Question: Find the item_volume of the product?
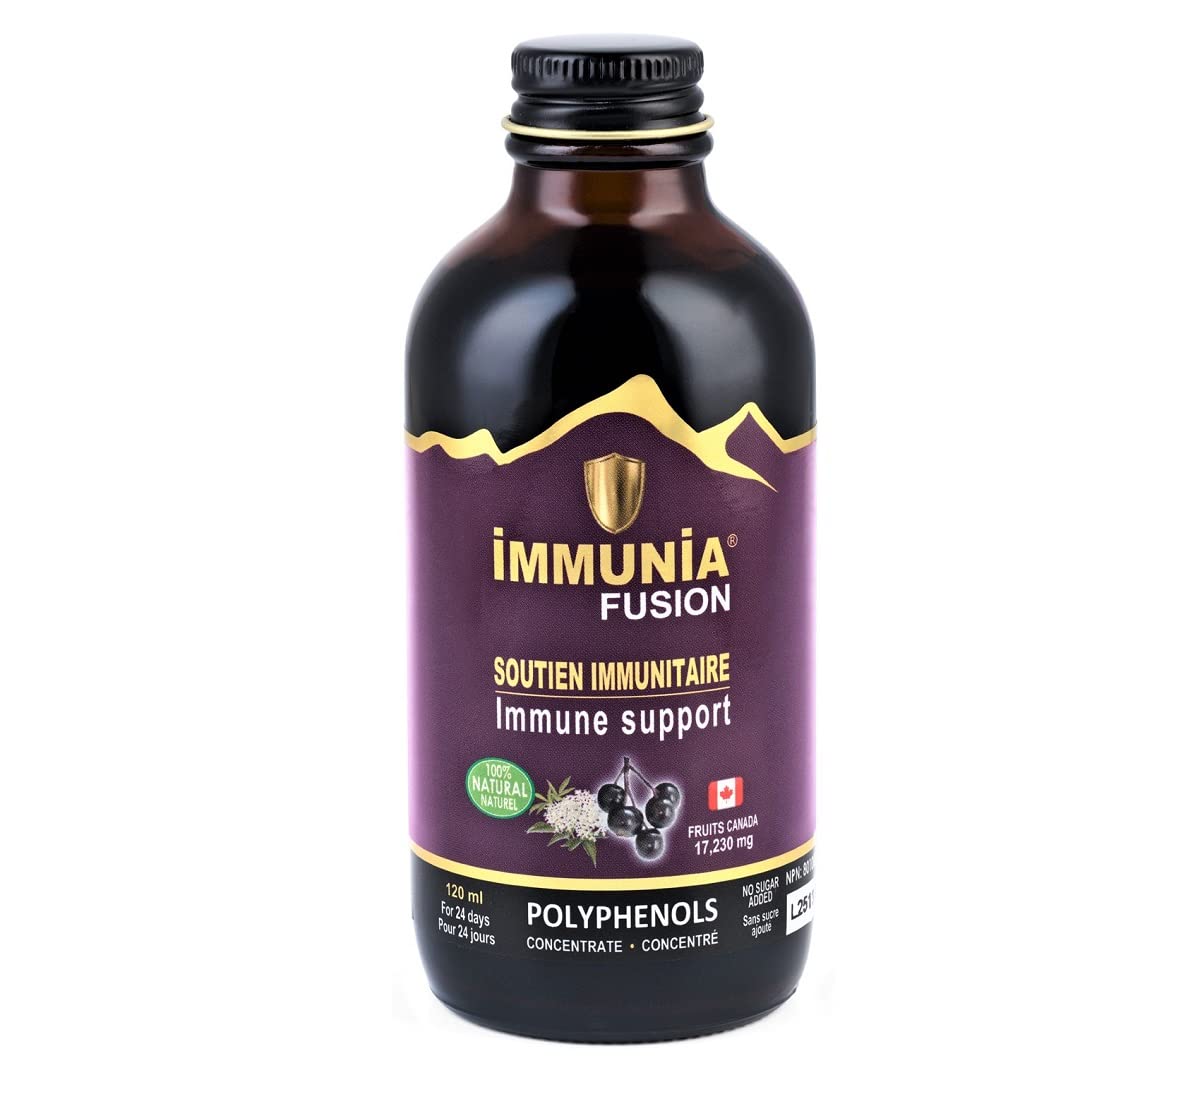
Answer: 120.0 millilitre